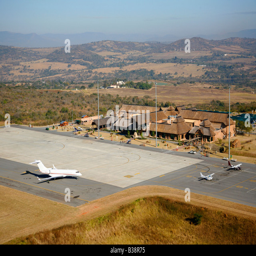
aerial photo of the international airport